Monotheism

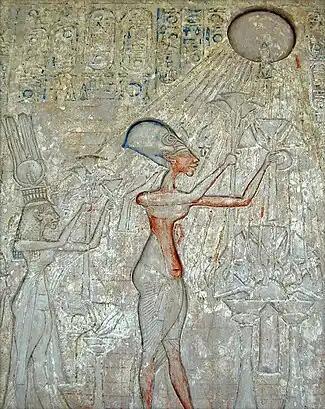
Pharaoh Akhenaten and his family adoring the Aten

Amenhotep IV initially introduced Atenism in Year 5 of his reign (1348/1346 BCE) during the 18th dynasty of the New Kingdom. He raised Aten, once a relatively obscure Egyptian solar deity representing the disk of the sun, to the status of Supreme God in the Egyptian pantheon. To emphasise the change, Aten's name was written in the cartouche form normally reserved for Pharaohs, an innovation of Atenism. This religious reformation appears to coincide with the proclamation of a Sed festival, a sort of royal jubilee intended to reinforce the Pharaoh's divine powers of kingship. Traditionally held in the thirtieth year of the Pharaoh's reign, this possibly was a festival in honour of Amenhotep III, who some Egyptologists think had a coregency with his son Amenhotep IV of two to twelve years.